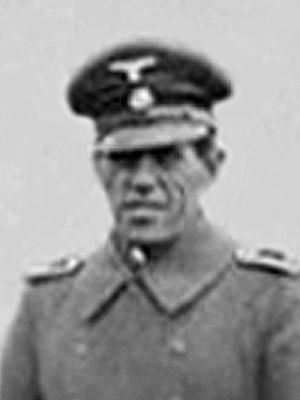
Recadrage du cliché de WikiCommons ""File:Belzec - SS staff (1942).jpg
Lorenz Marie Hackenholt était un SS-Hauptscharführer. Il participa aux actions d'euthanasie menées par les nazis, puis à l'extermination des Juifs d'Europe, en tant que superviseur de la construction et responsable du bon fonctionnement des chambres à gaz du Camp d'extermination de Bełżec. Dans le cadre de cette fonction, il fut personnellement responsable de l'assassinat de plusieurs centaines de milliers de déportés.